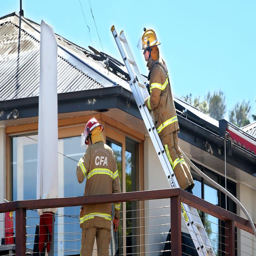
crews had to hold back for fears the roof had become electrified .